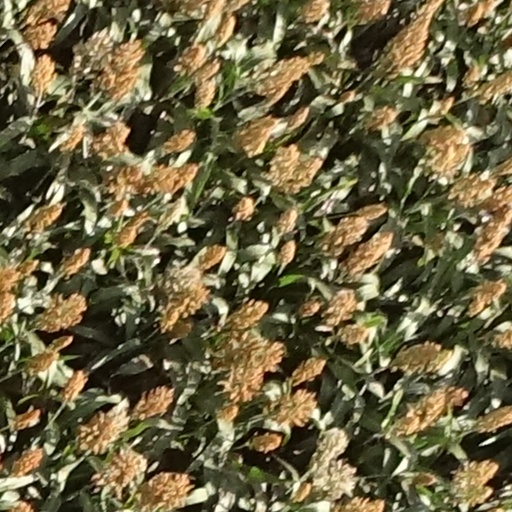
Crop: sorghum